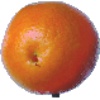
Label: Tangelo 1